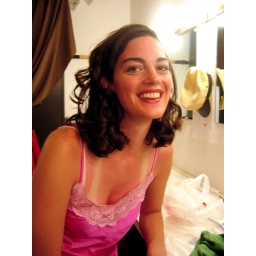
Beautiful girl in pink